Chopin (crater)

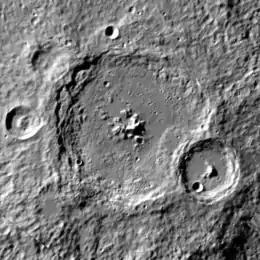
Mosaic of photos by "MESSENGER" centered on Chopin

Chopin is a crater on Mercury. It has a diameter of 131 kilometers. Chopin is named for the Polish composer Frédéric Chopin (lived 1810–49). Its name was adopted by the International Astronomical Union in 1976. The crater was first imaged by Mariner 10 in 1974.